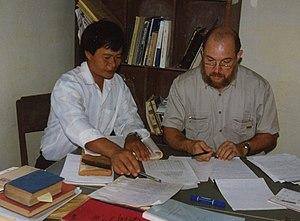
Nabong
Clément Mathieu, né à Theux le 3 novembre 1940, est un pédologue français.